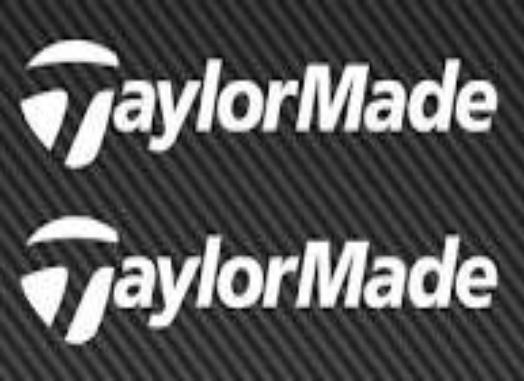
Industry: Sports